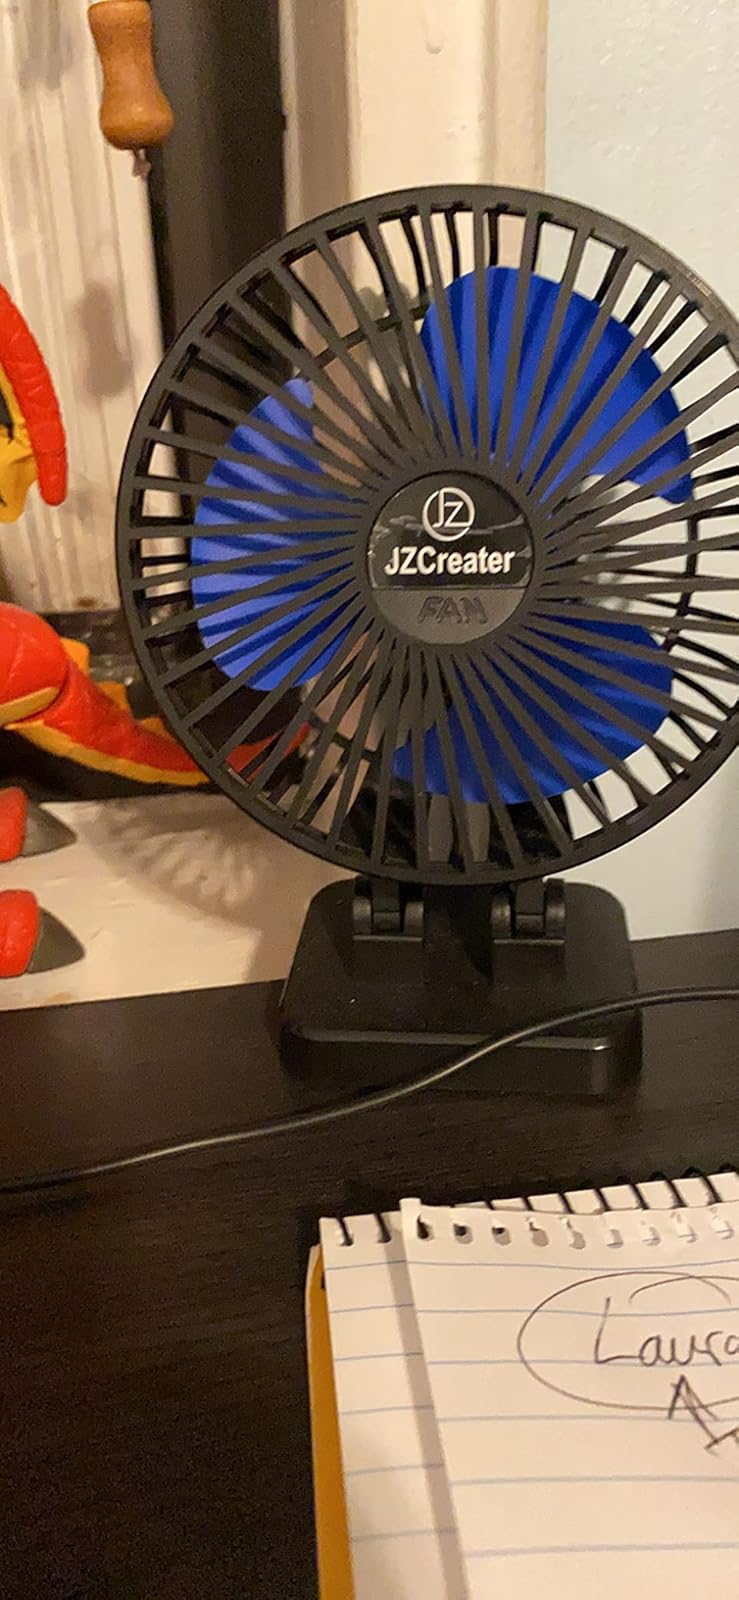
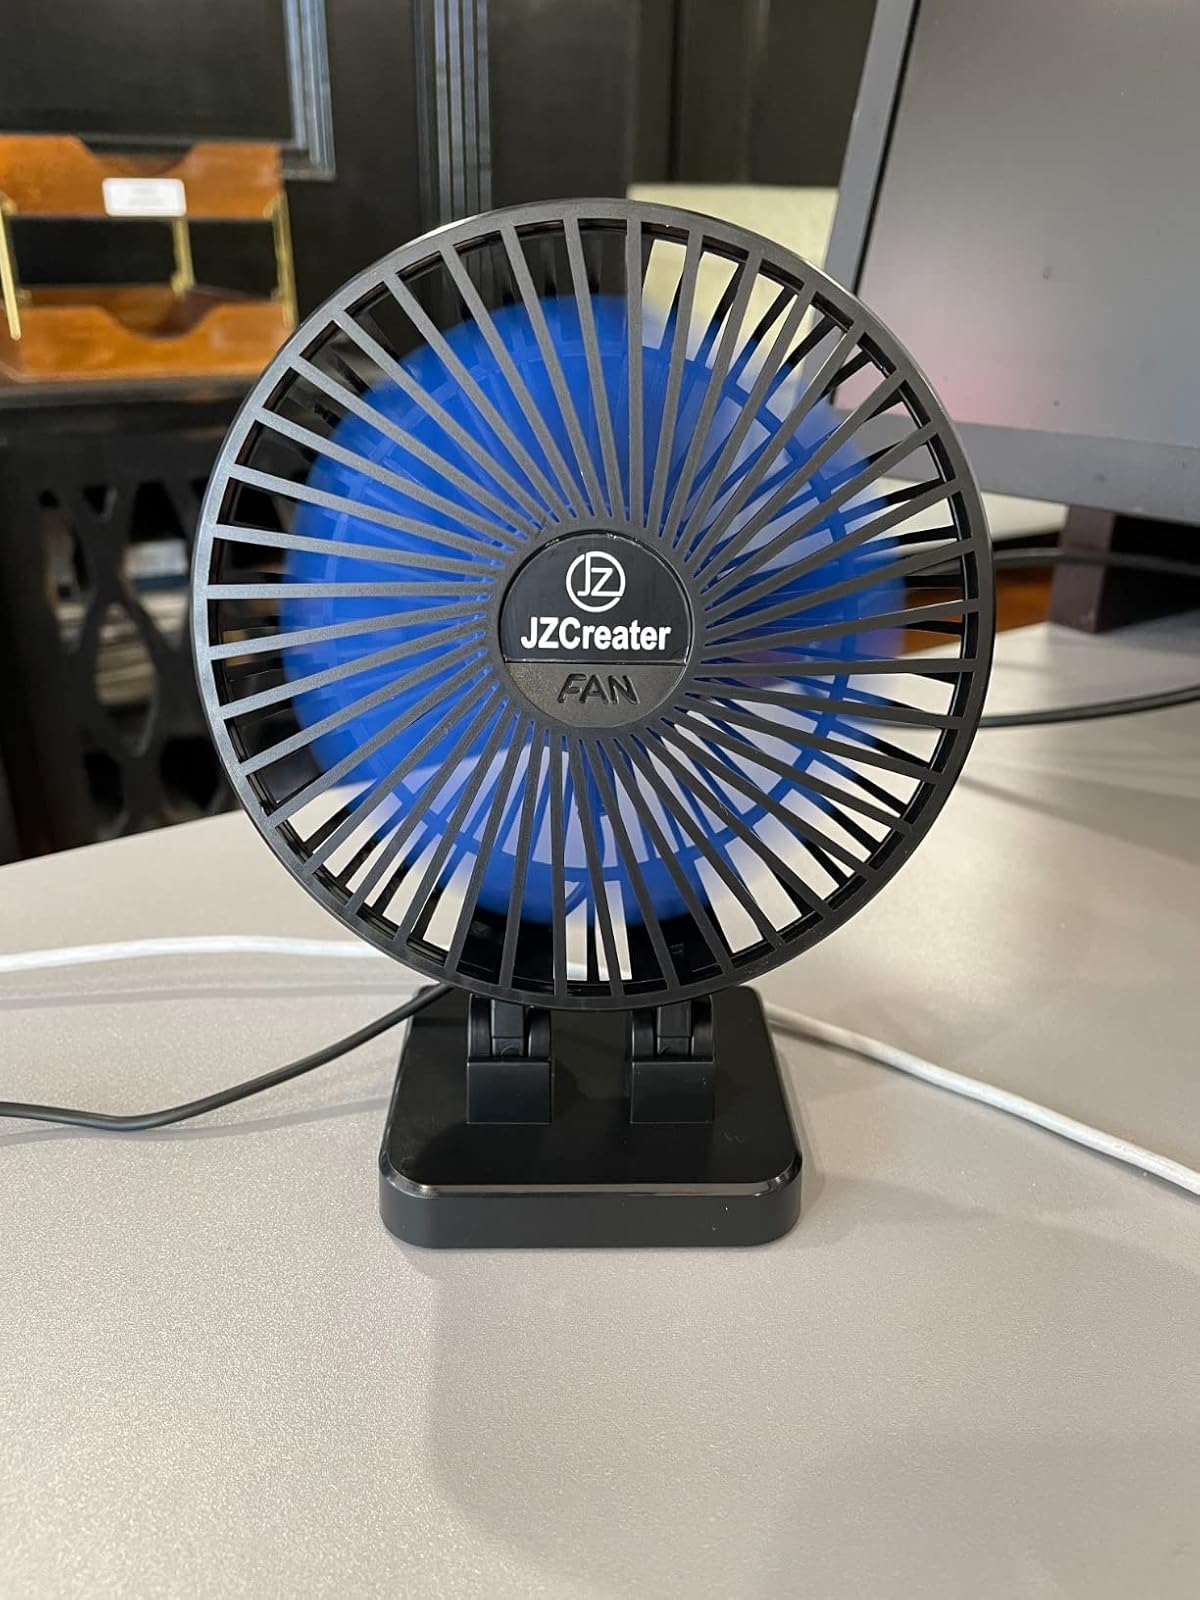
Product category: fan
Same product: yes